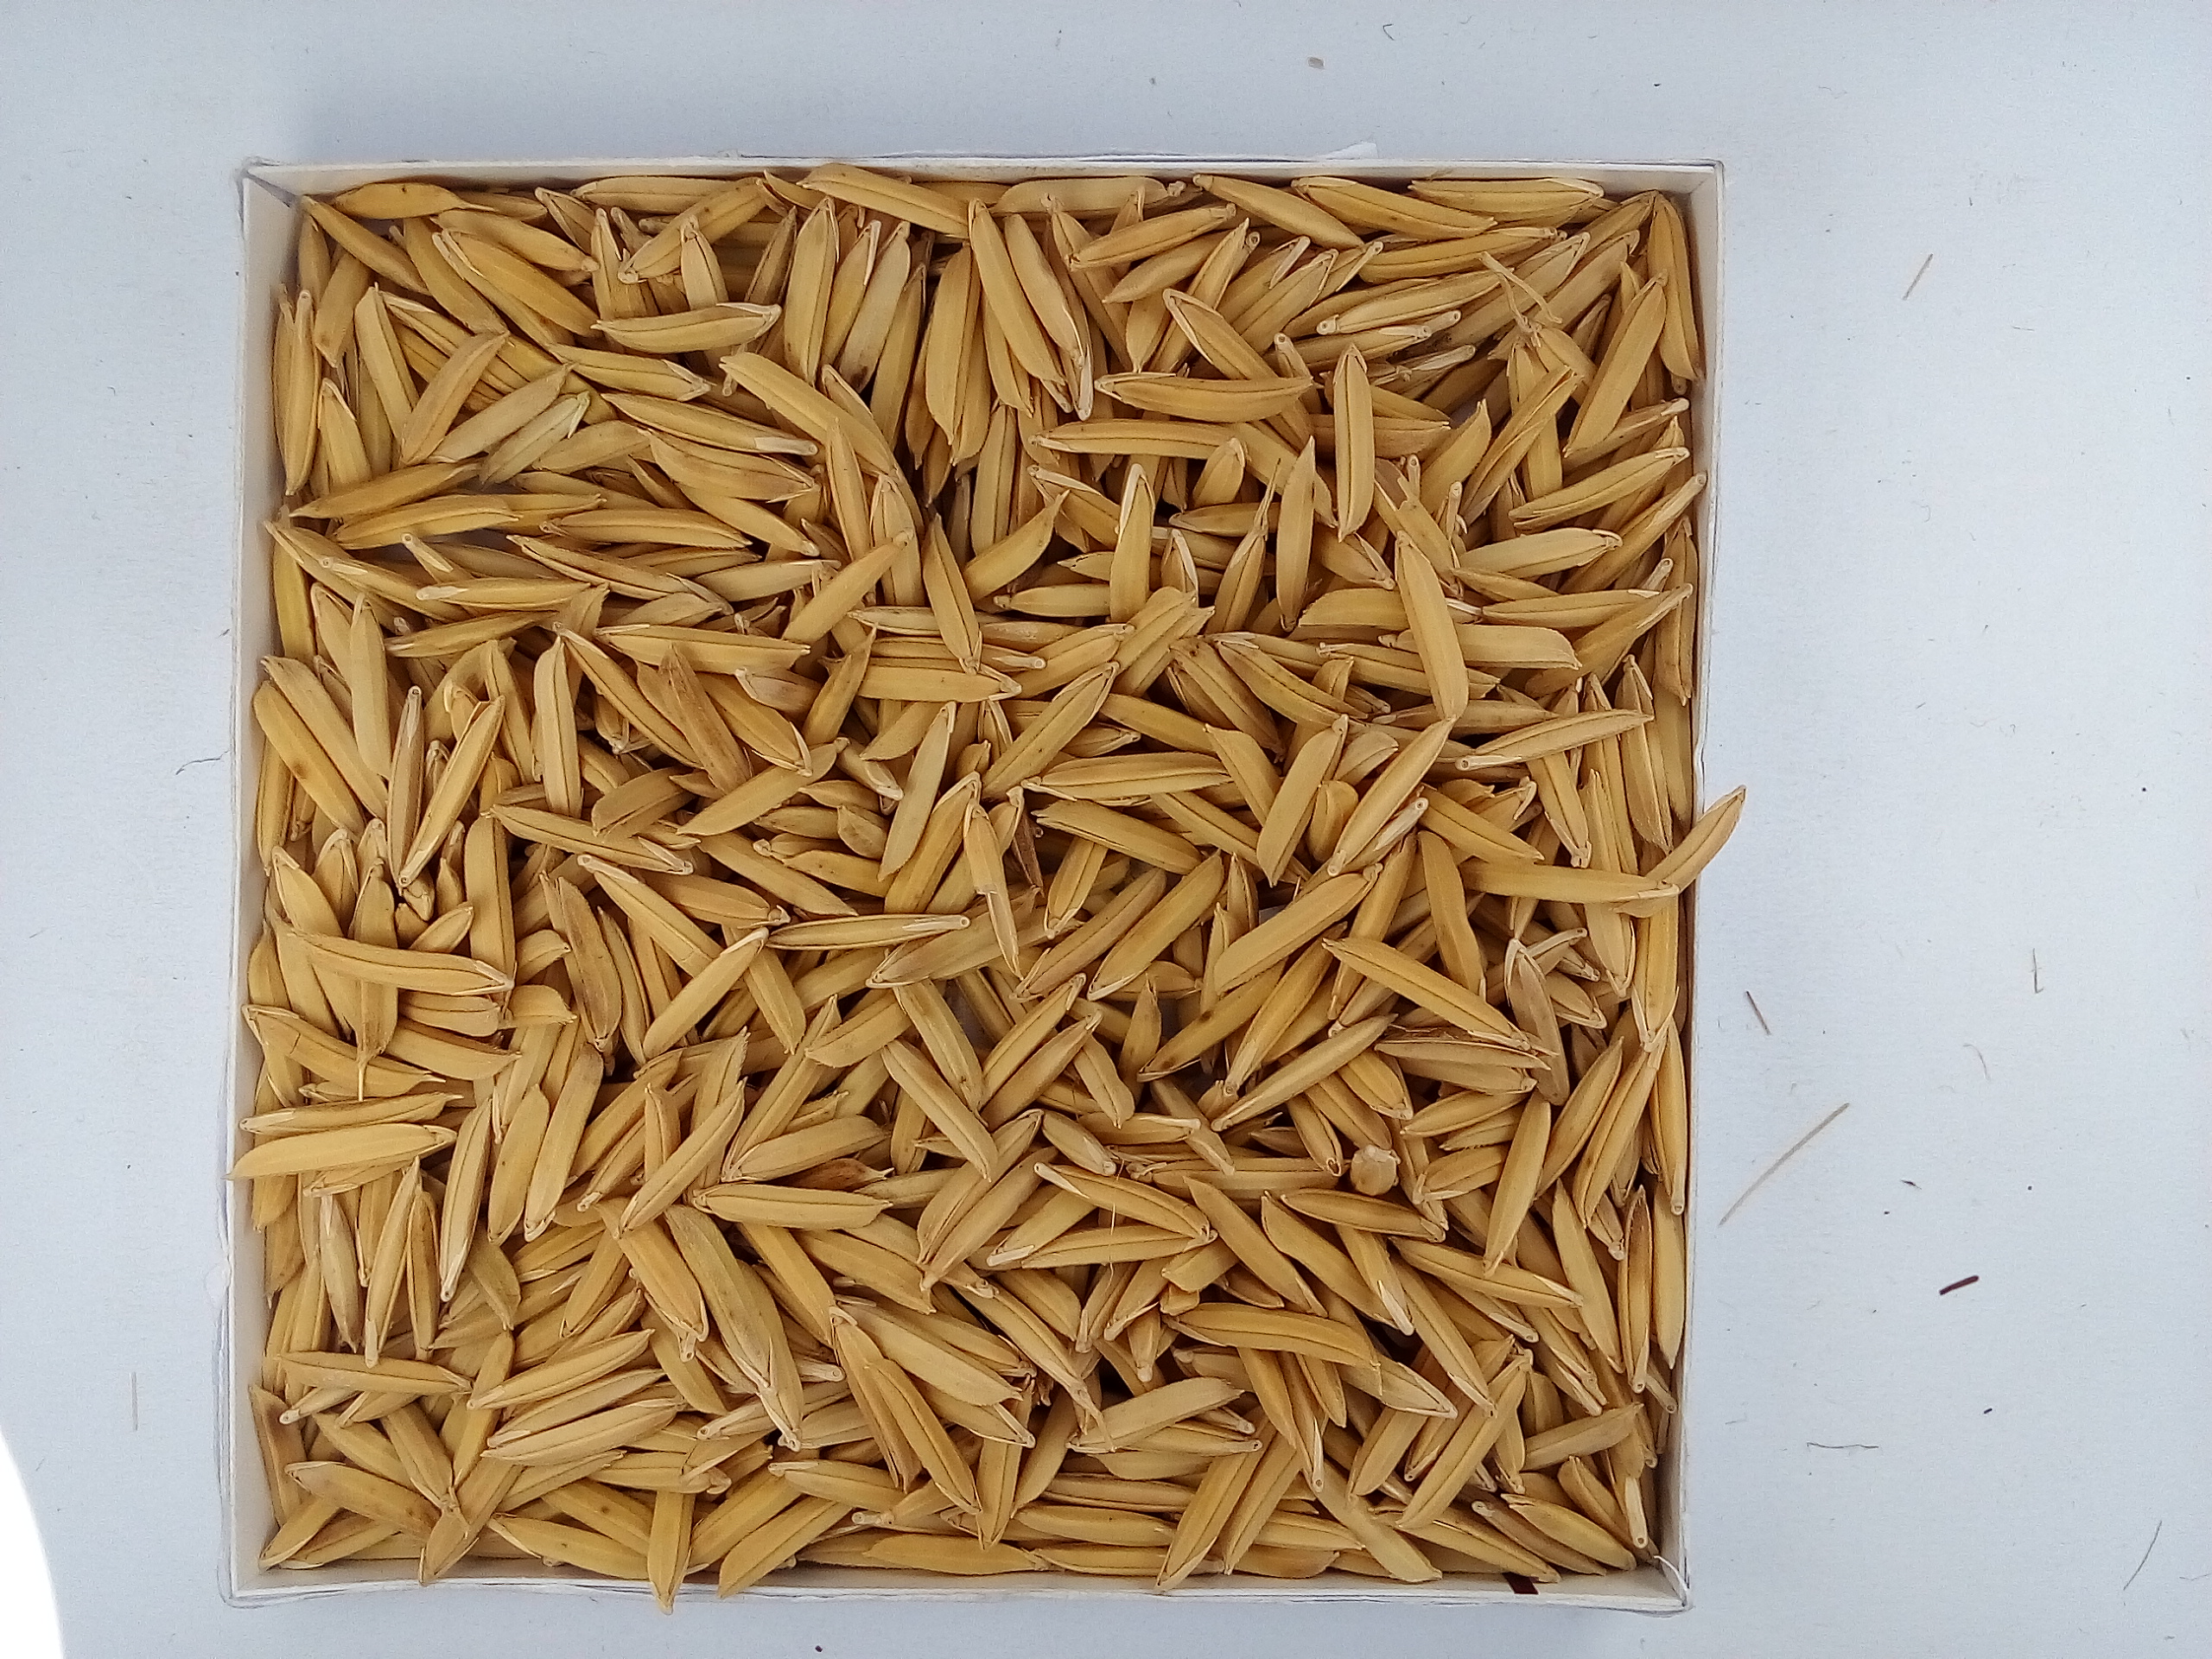
Rice seed variety: Unknown